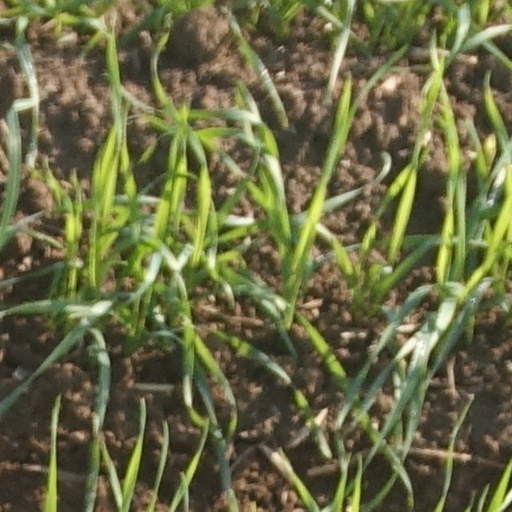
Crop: wheat